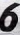
Number: 6